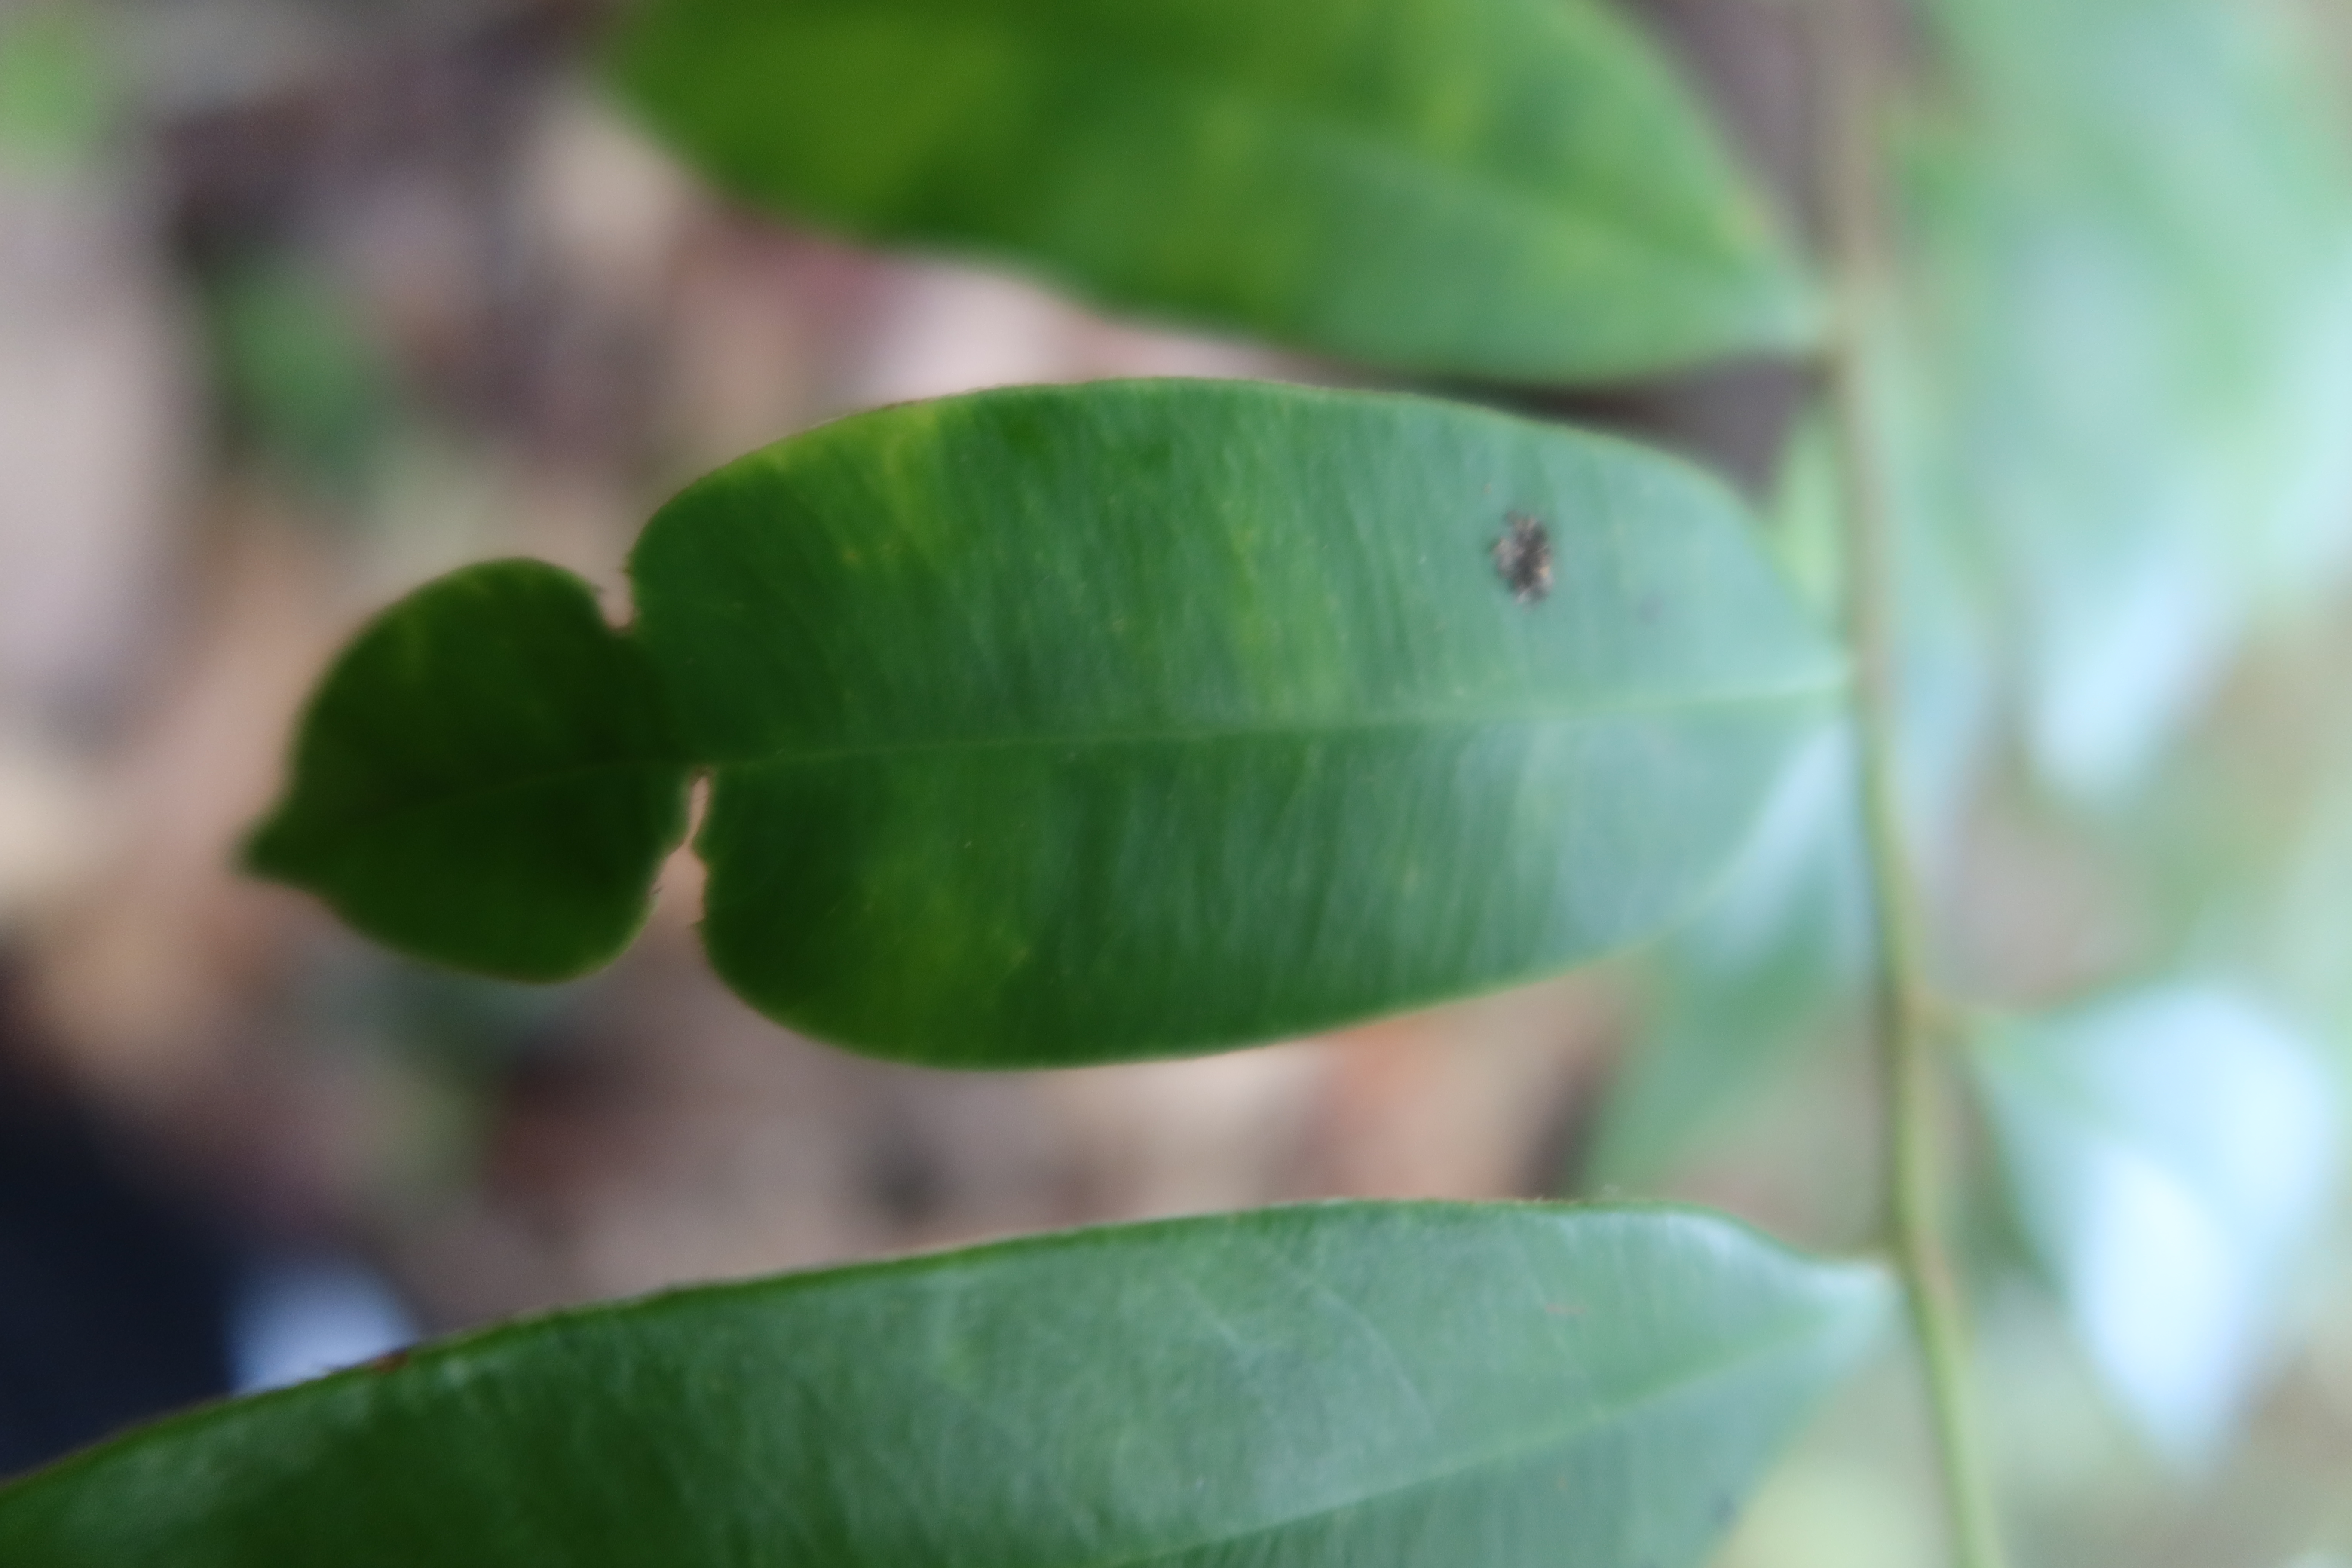
Label: Mosaic Viruses